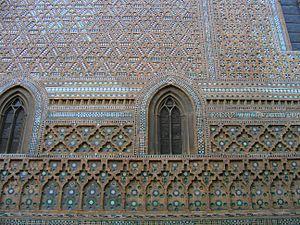
Architecture mudejar, Cathédrale de la Seo Saragosse, Aragon, Espagne